Qiandao Lake

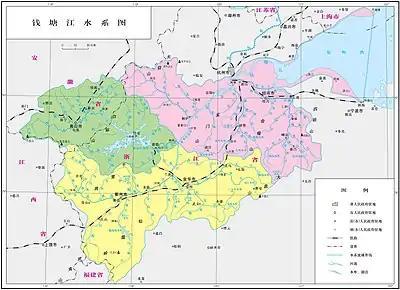
Qiandao Lake seen near the middle, in relation to the Qiantang River basin

Qiandao Lake is a man-made freshwater lake located in Chun'an County, Hangzhou, Zhejiang Province, China, that was formed after the completion of the Xin'an River hydroelectric station in 1959.